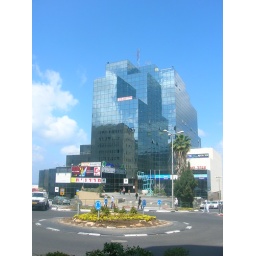
Nothing happened to this building in the war in July 2006. Reflection of the sky and clouds in the building